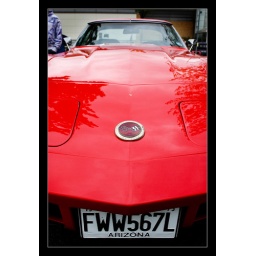
Taken in Leeds at the white rose shopping centre.